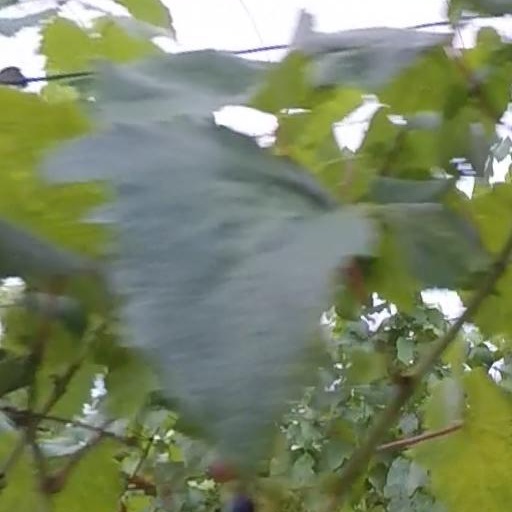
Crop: grape